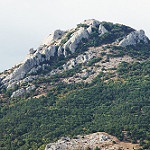
Label: mountain